Bharat Heavy Electricals Limited

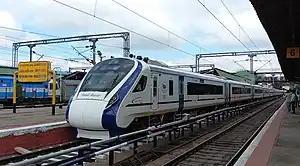
BHEL has won the contract to supply 80 Vande Bharat Express

In 2019, BHEL and Libcoin are in talks to form a consortium to initially build a 1GWh lithium-ion battery plant in India.The plant's capacity will be scaled up to 30GWh in due course.